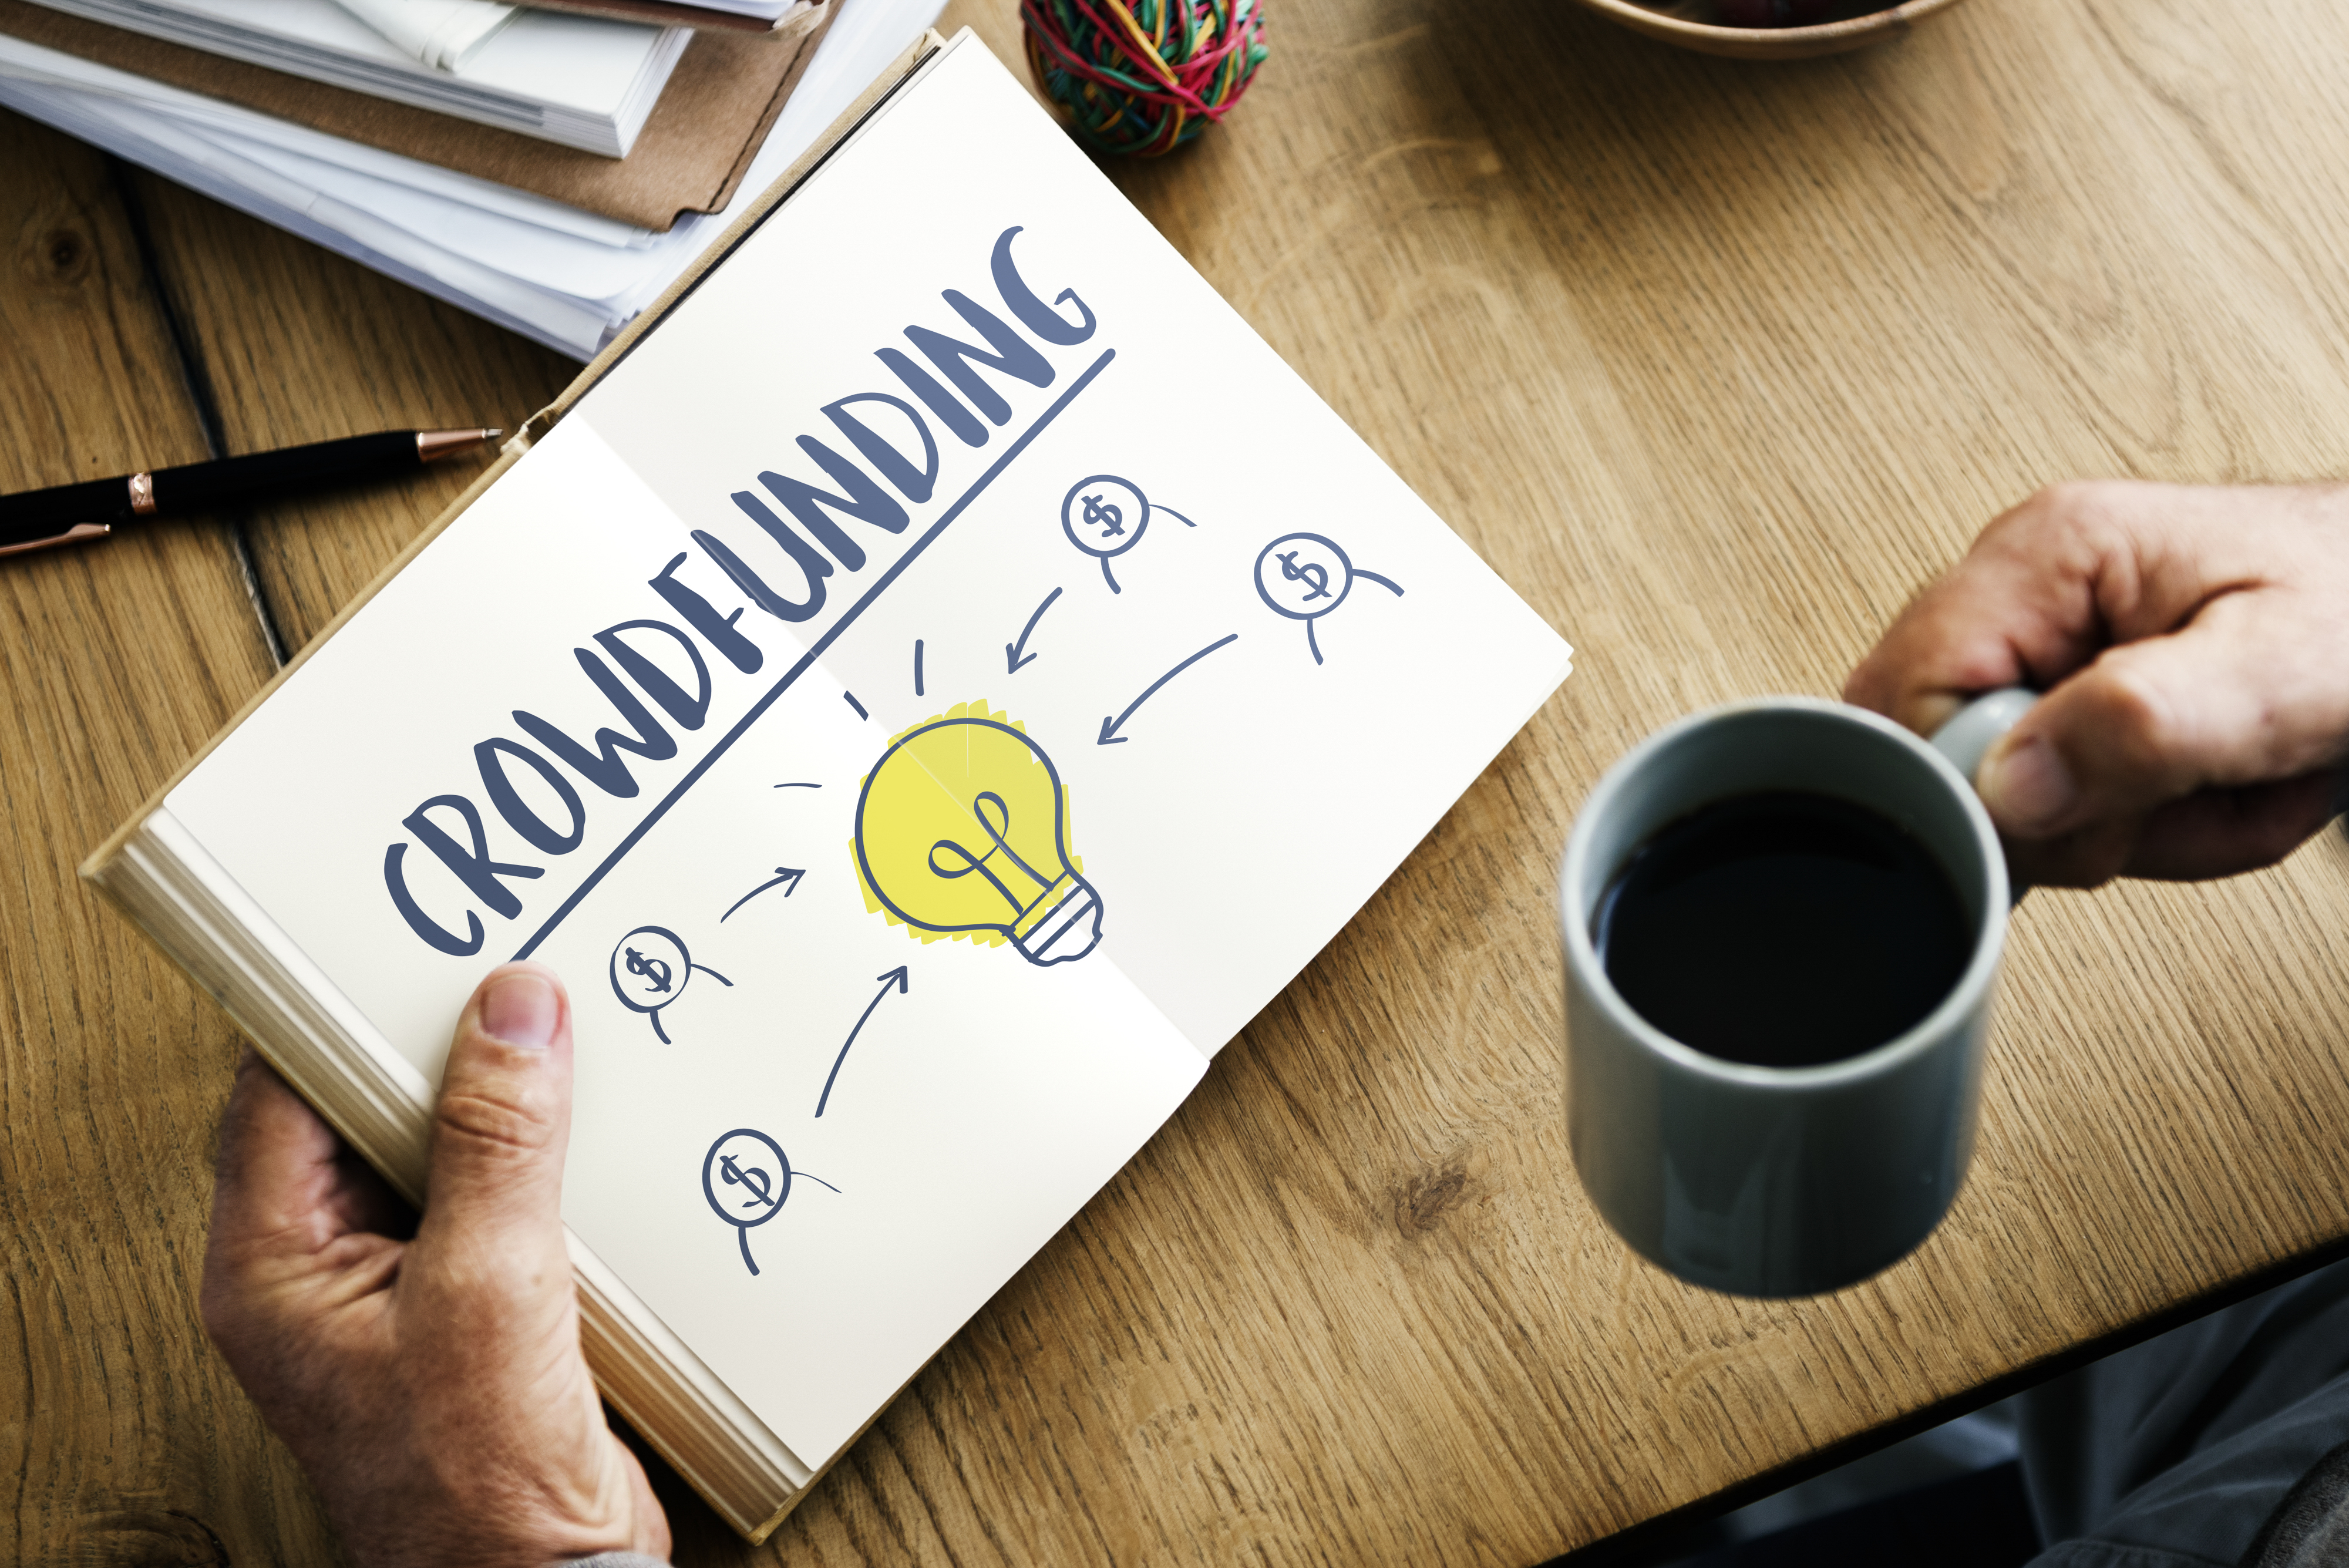
break time, close up, coffee, cup, fiction, hobby, leisure, novel, open, pages, papers, reading, story, wooden table, font, design, brand, logo